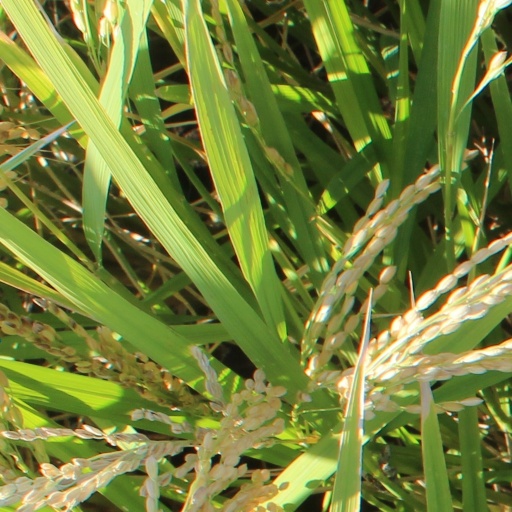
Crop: rice